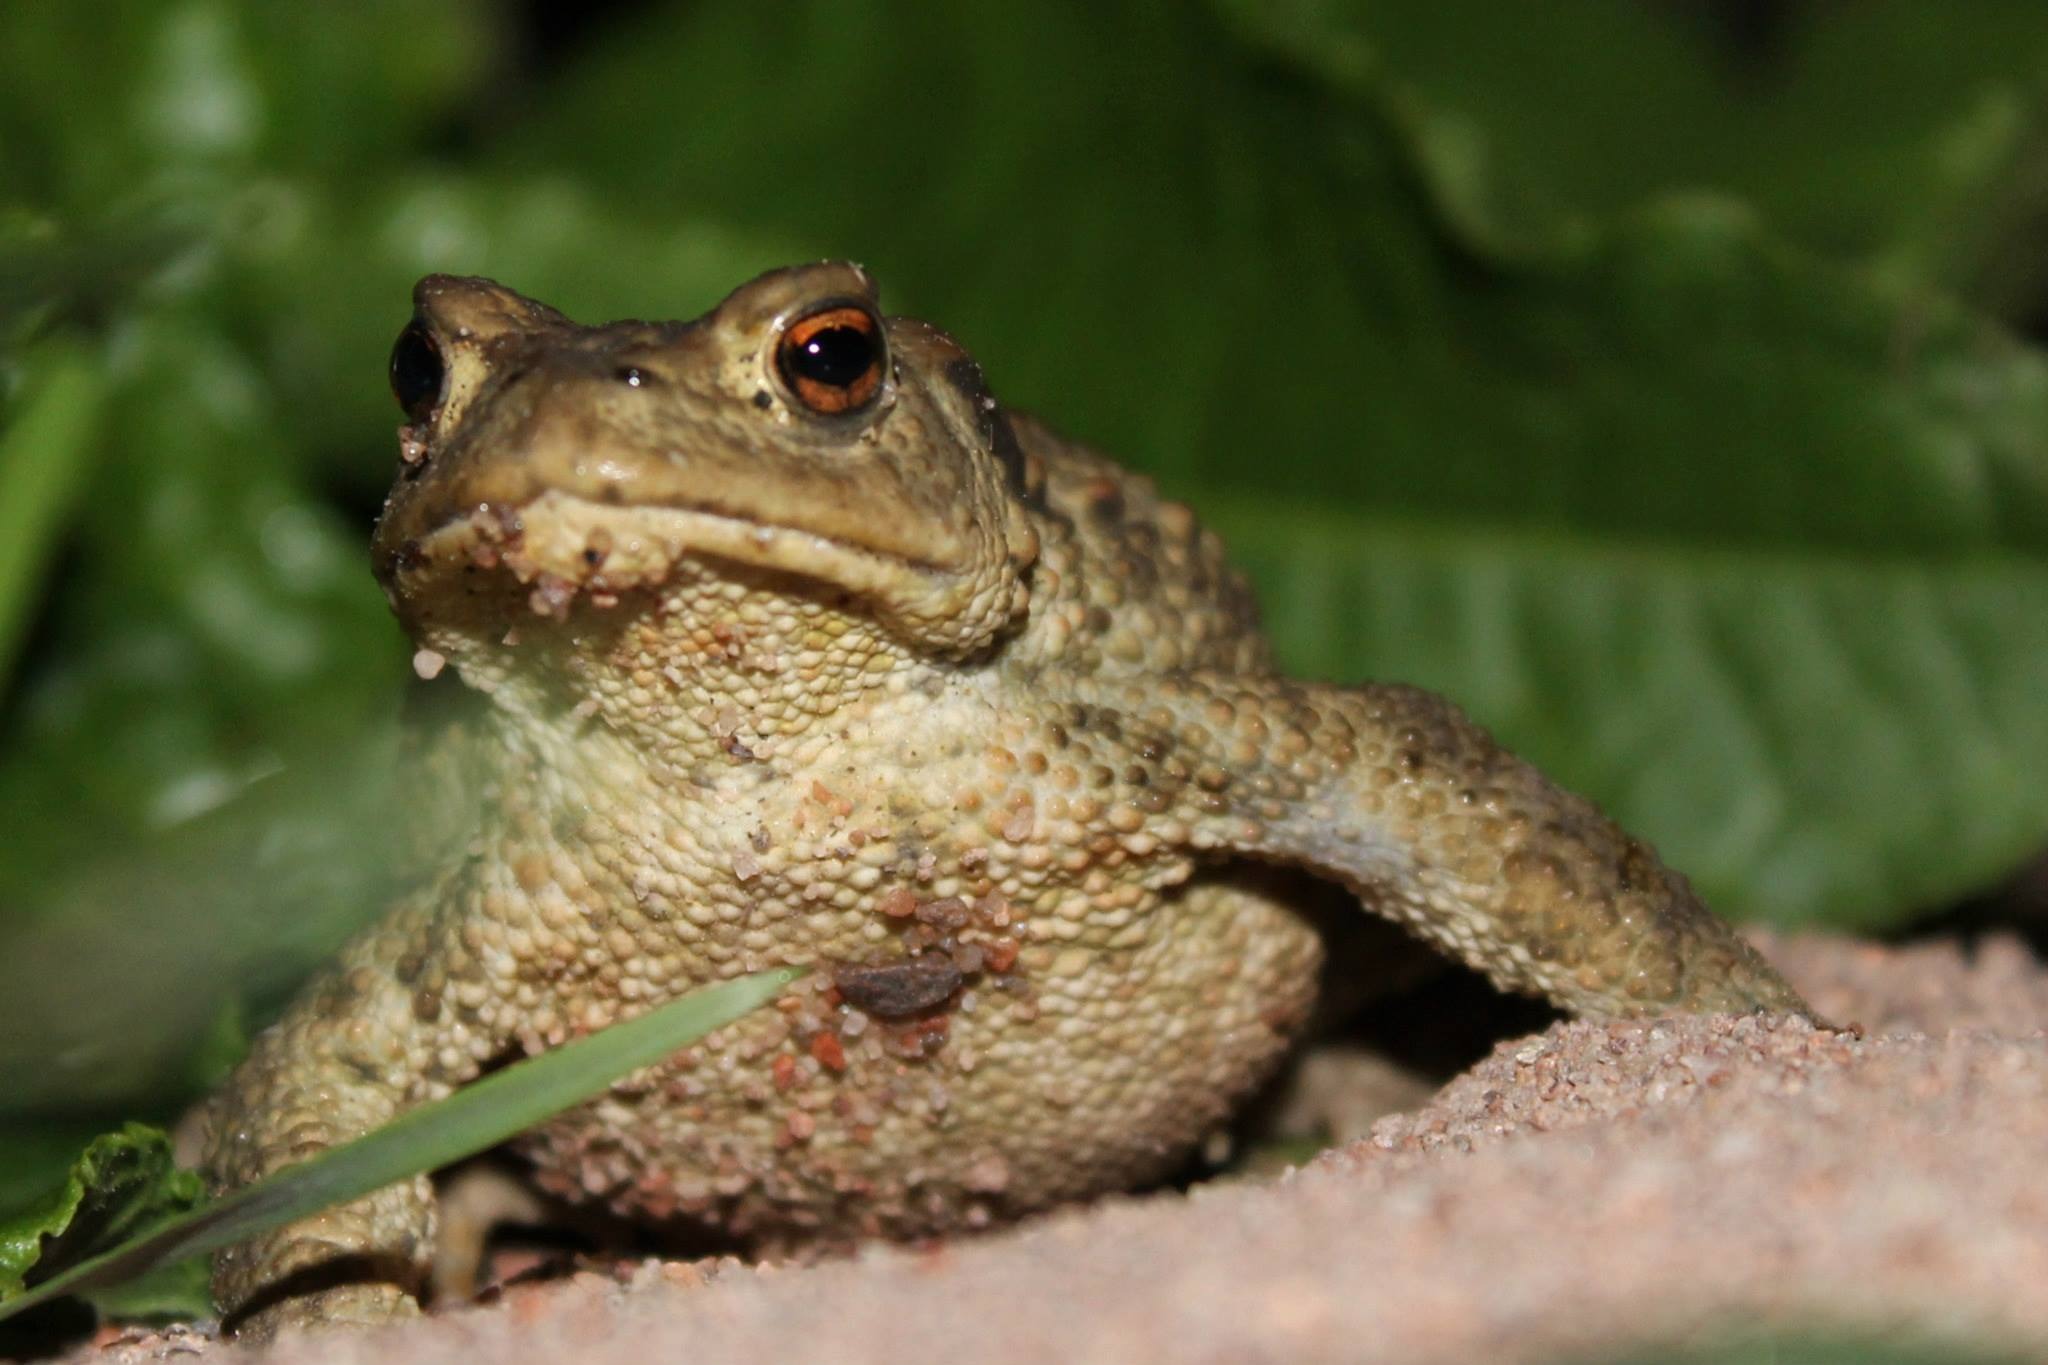
nature, sand, animal, wildlife, frog, toad, amphibian, fauna, tree frog, vertebrate, on the beach, agamidae, ranidae